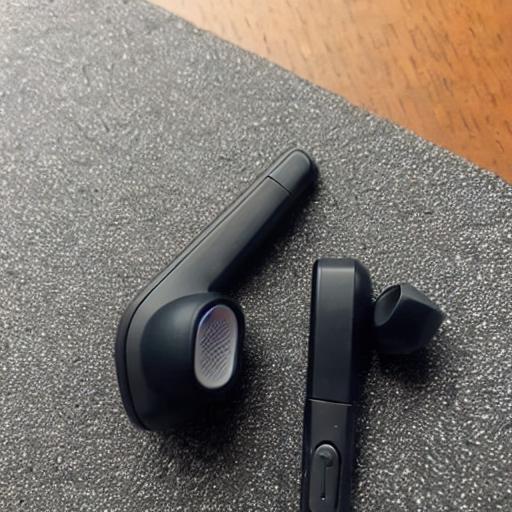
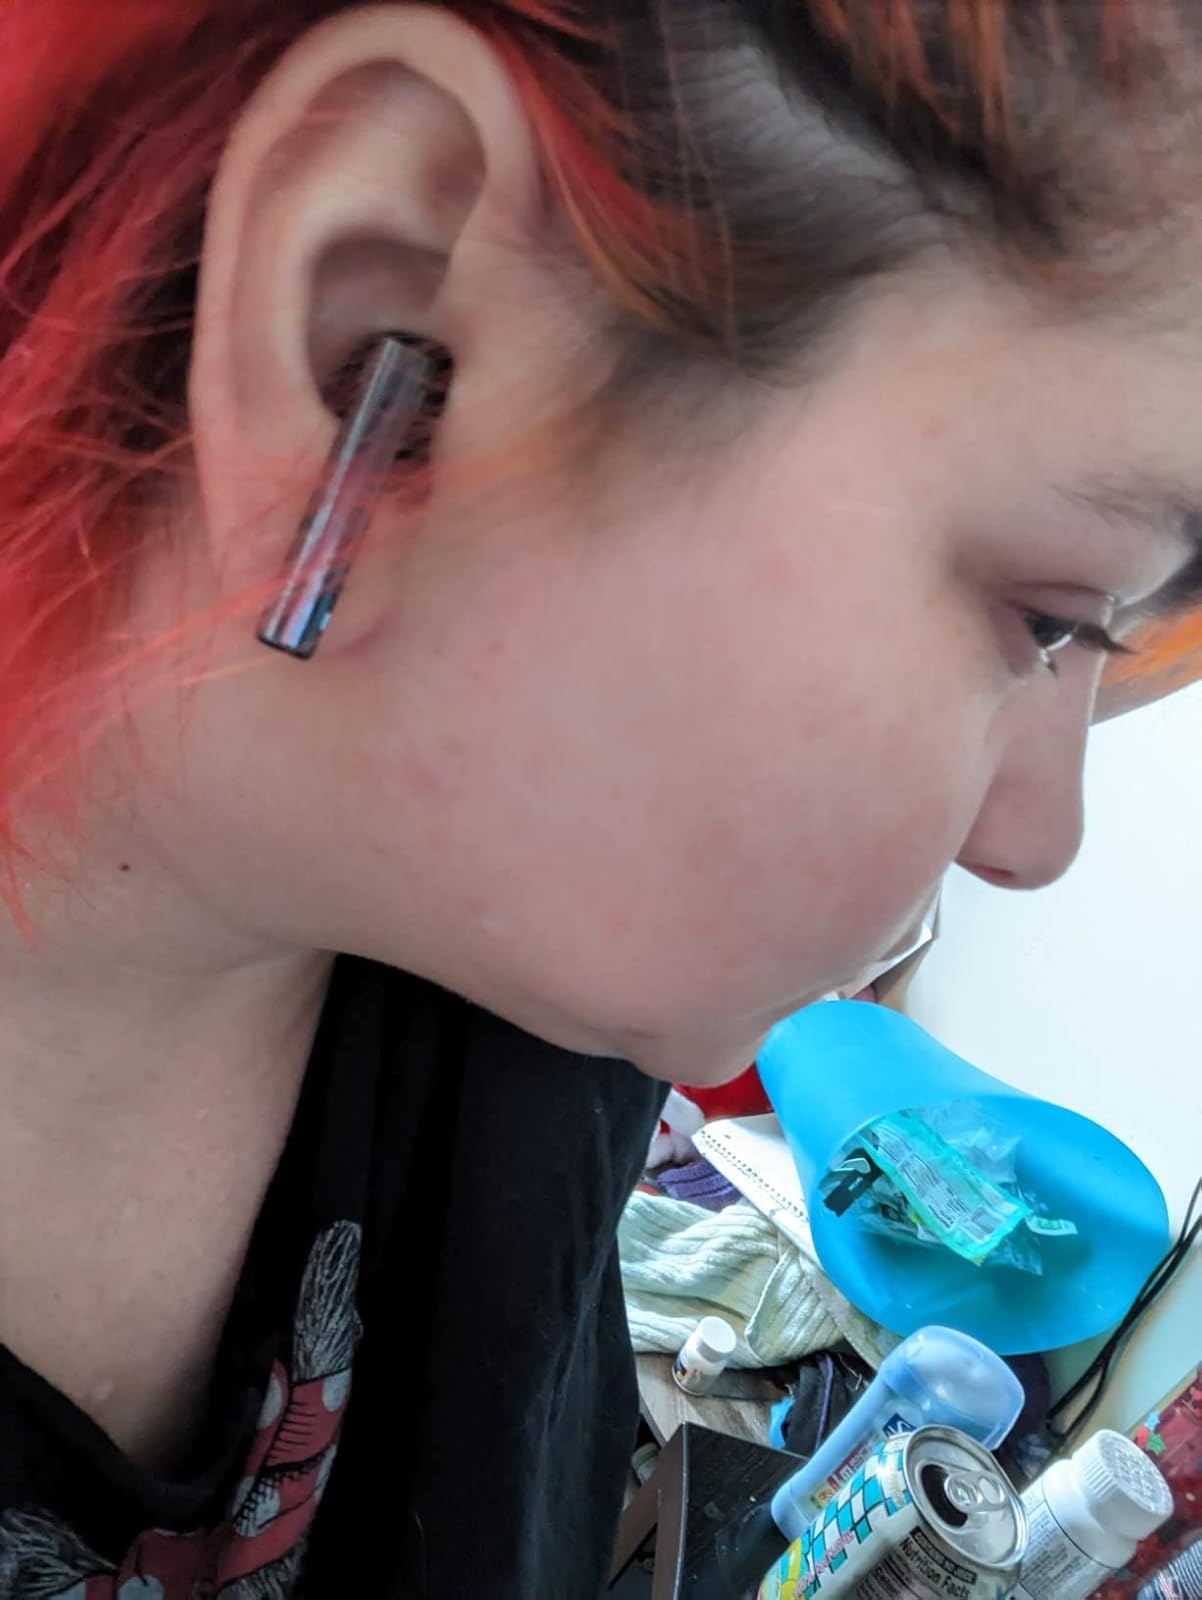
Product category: earbuds
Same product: no